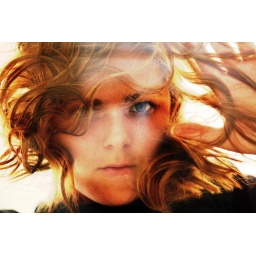
Leaning over a glass table and using a remote to shoot... fun!